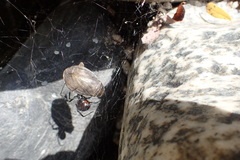
Species: Lactrodectus_hesperus